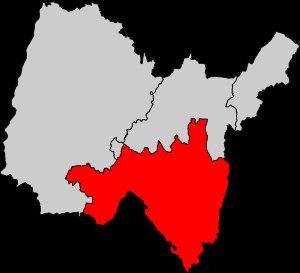
L'arrondissement de Belley est une division administrative française située dans le département de l'Ain, en région Auvergne-Rhône-Alpes.